Dick Thornburgh

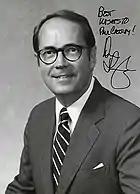
Thornburgh as governor

In 1978, Thornburgh launched a campaign for governor of Pennsylvania. Despite a Democratic majority in the commonwealth, he and running mate Bill Scranton (whose father served as governor in the 1960s) defeated Pittsburgh mayor Pete Flaherty and his running mate, educator Bob Casey (who bears no relation to Robert P. Casey, the 42nd Governor of Pennsylvania). The victory was attributed in part to Thornburgh's campaign promises to crack down on government corruption, at a time when more than 60 persons in the Shapp administration were indicted on criminal charges. Thornburgh and Scranton were reelected in 1982. However, Scranton failed to win the governorship on his own in 1986.